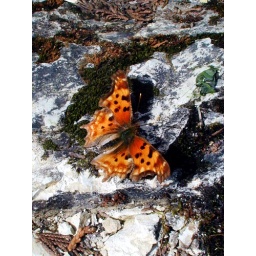
Alpine butterfly on rock in Glacier National Park, Montana